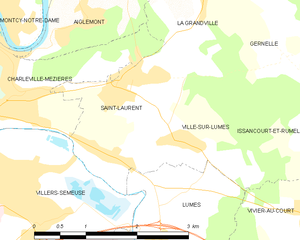
Carte des communes françaises: Saint-Laurent